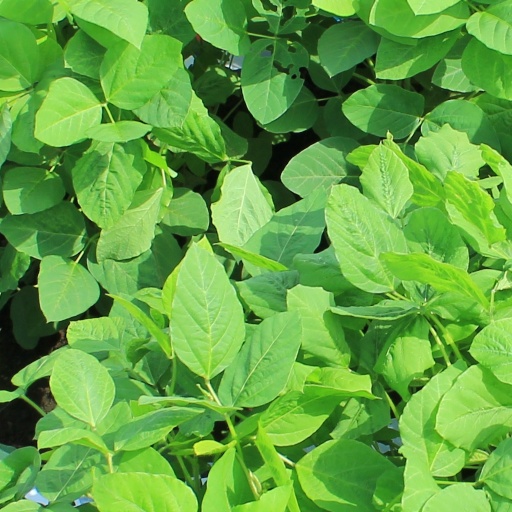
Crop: soybean